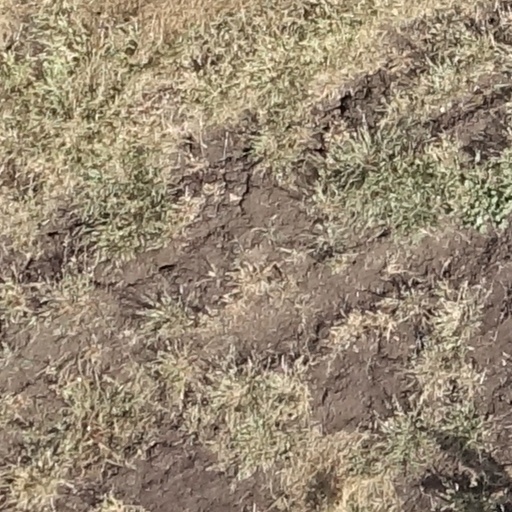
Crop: sorghum